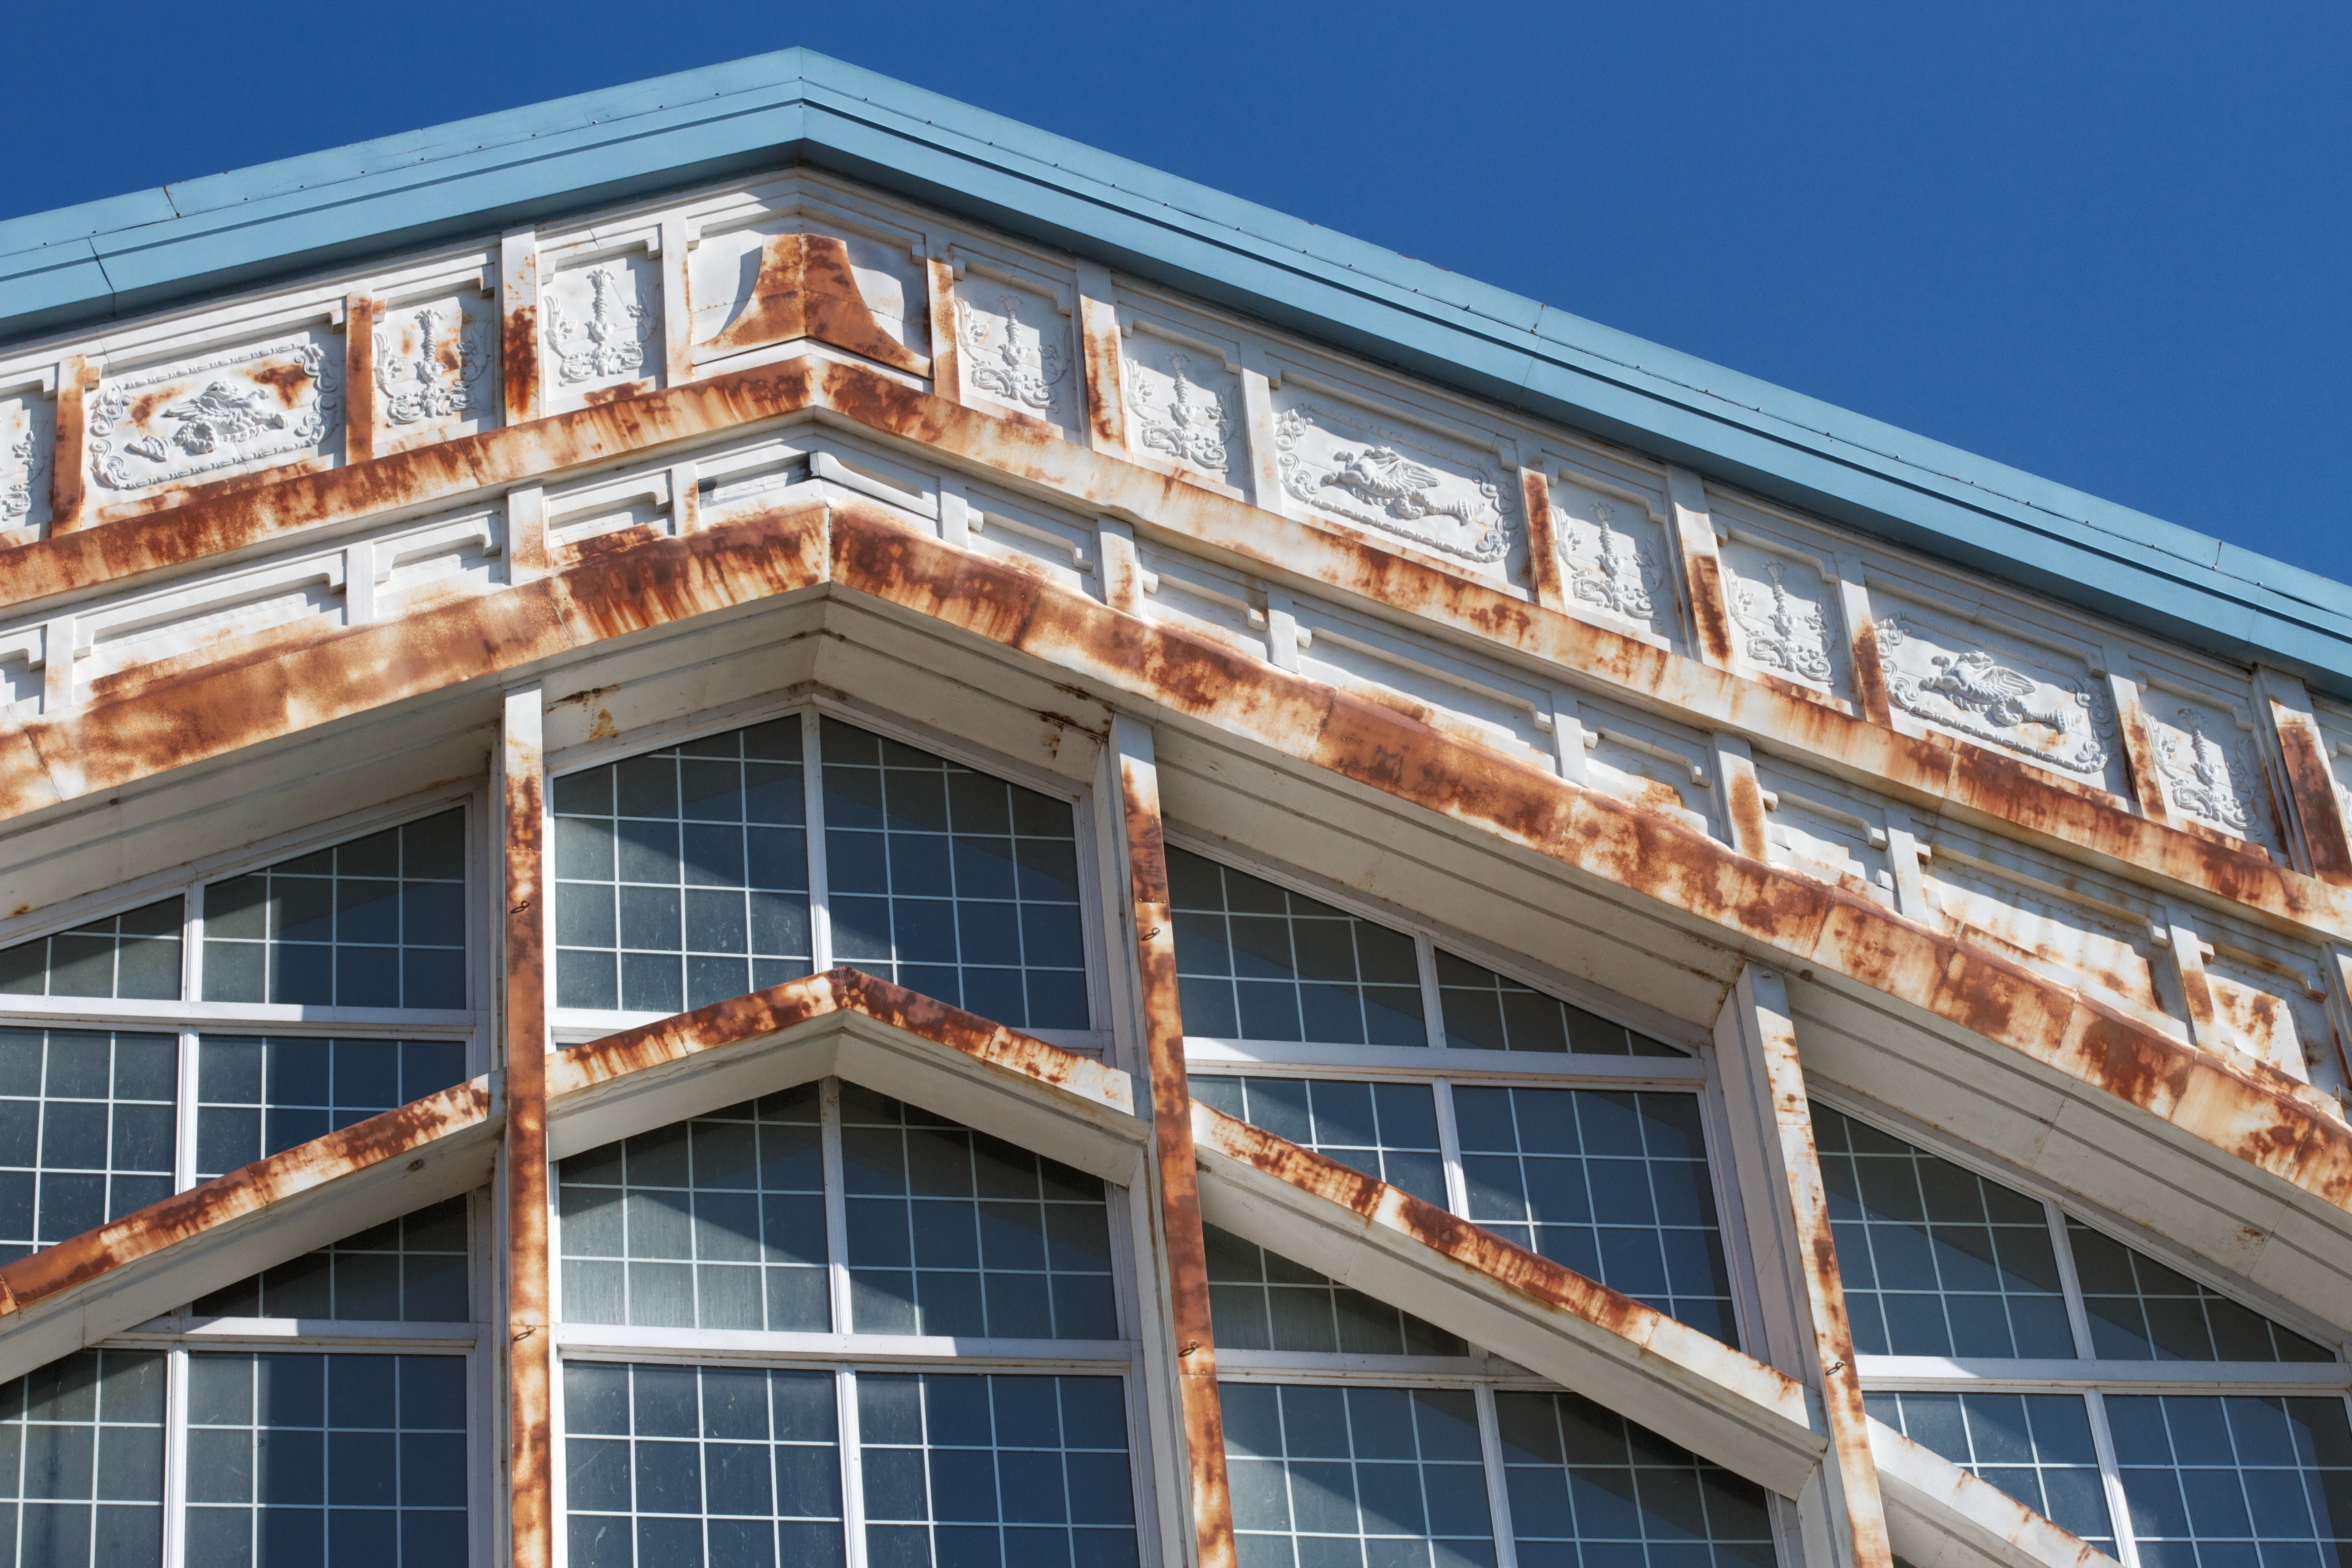
architecture, window, building, home, facade, property, estate, commercial building, headquarters, siding, real estate, residential area